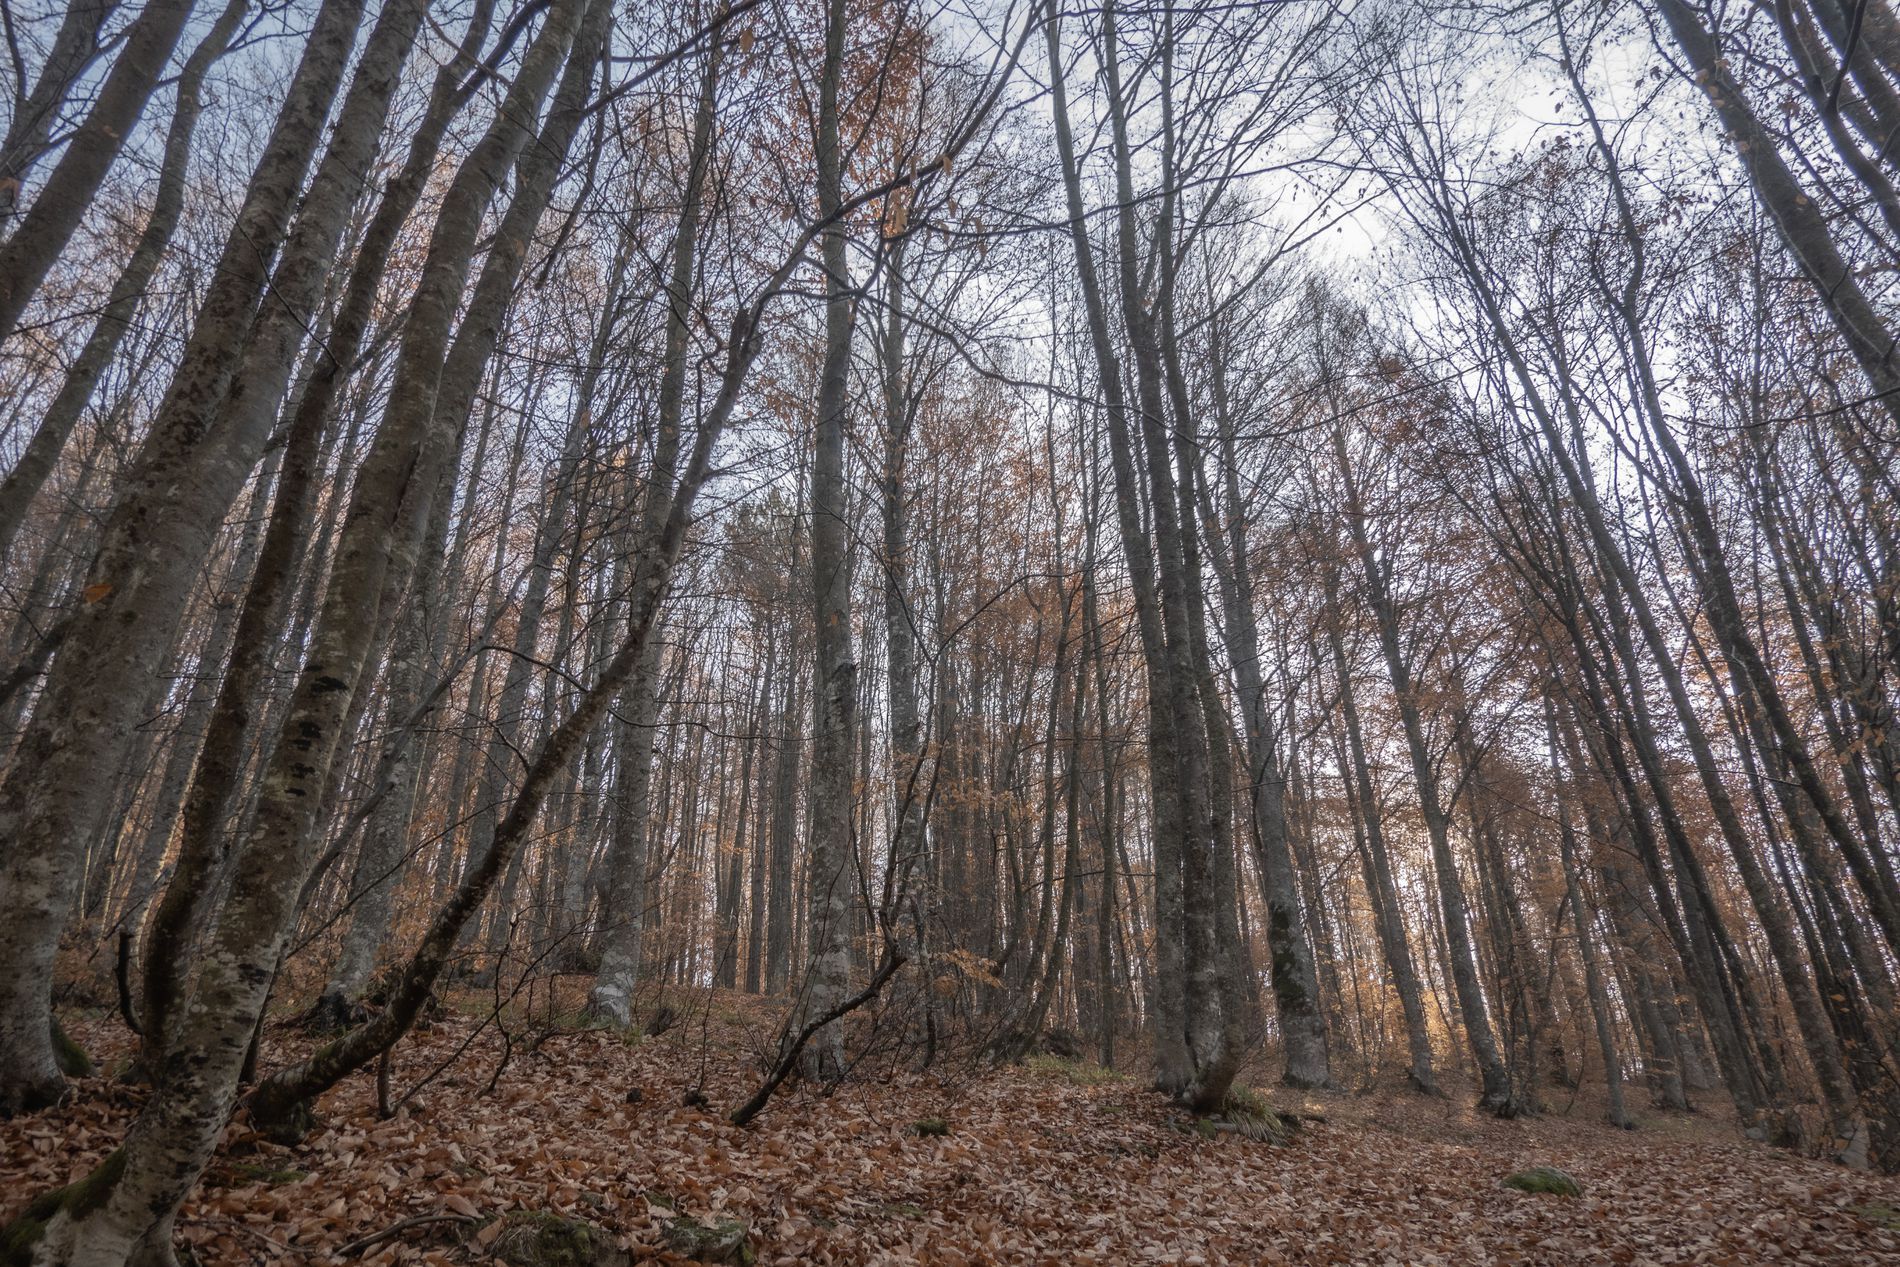
Leafless Woodland
A land in the woods with many trees. The trees are in the phase when all the leaves are shed. Dry leaves are spreading all over the ground.
A photograph was taken from a low angle of land in the woods with many trees. The trees are in the phase when all the leaves are shed. Dry leaves are spreading all over the ground. The photo tells it is autumn. The color palette is earthy tone shades of brown.
Labels: Plant, Vegetation, Land, Nature, Outdoors, Tree, Woodland, Grove, Scenery, Tree Trunk, Path, Trail, Ground, Landscape, Birch, Autumn, Weather, Jungle, Wilderness
Camera: SONY DSC-RX100M7
Lens: 24-200mm F2.8-4.5
Aperture: F2.8
Exposure: 1/160 sec
ISO: 100
Focal length: 9.0 mm